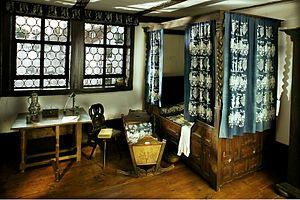
La maison de Jean-Sébastien Bach est une maison-musée de style manoir du XVᵉ siècle, située à Eisenach en Thuringe en Allemagne, ville où est né Jean-Sébastien Bach, et où il a vécu pendant une partie de son enfance. Un important musée lui est dédié depuis le 27 mai 1907.